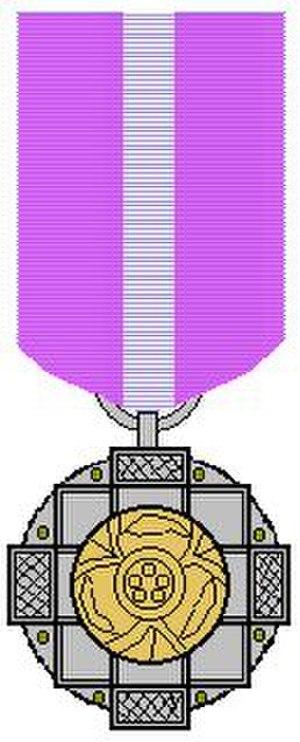
La Padma Bhushan est une décoration civile décernée par le gouvernement indien. Dans la hiérarchie des récompenses, elle est classée en troisième position, après la Bharat Ratna et la Padma Vibhushan, et devant la Padma Shri.